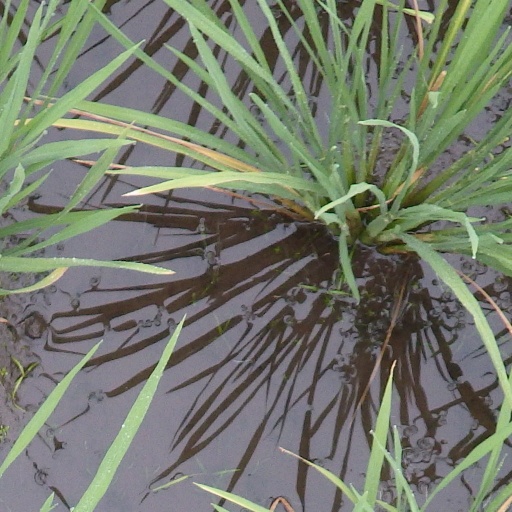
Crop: rice